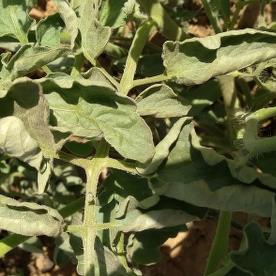
Crop: Tomato
Condition: virosis-d